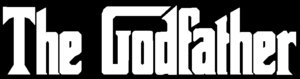
The Godfather
The Godfather er en amerikansk film fra 1972 instrueret af Francis Ford Coppola, baseret på Mario Puzos roman af samme navn. Mario Puzo skrev drejebogen til filmen sammen med Coppola. Filmen er første del i en trilogi, der følger en fiktiv mafiafamilie i USA over flere generationer.